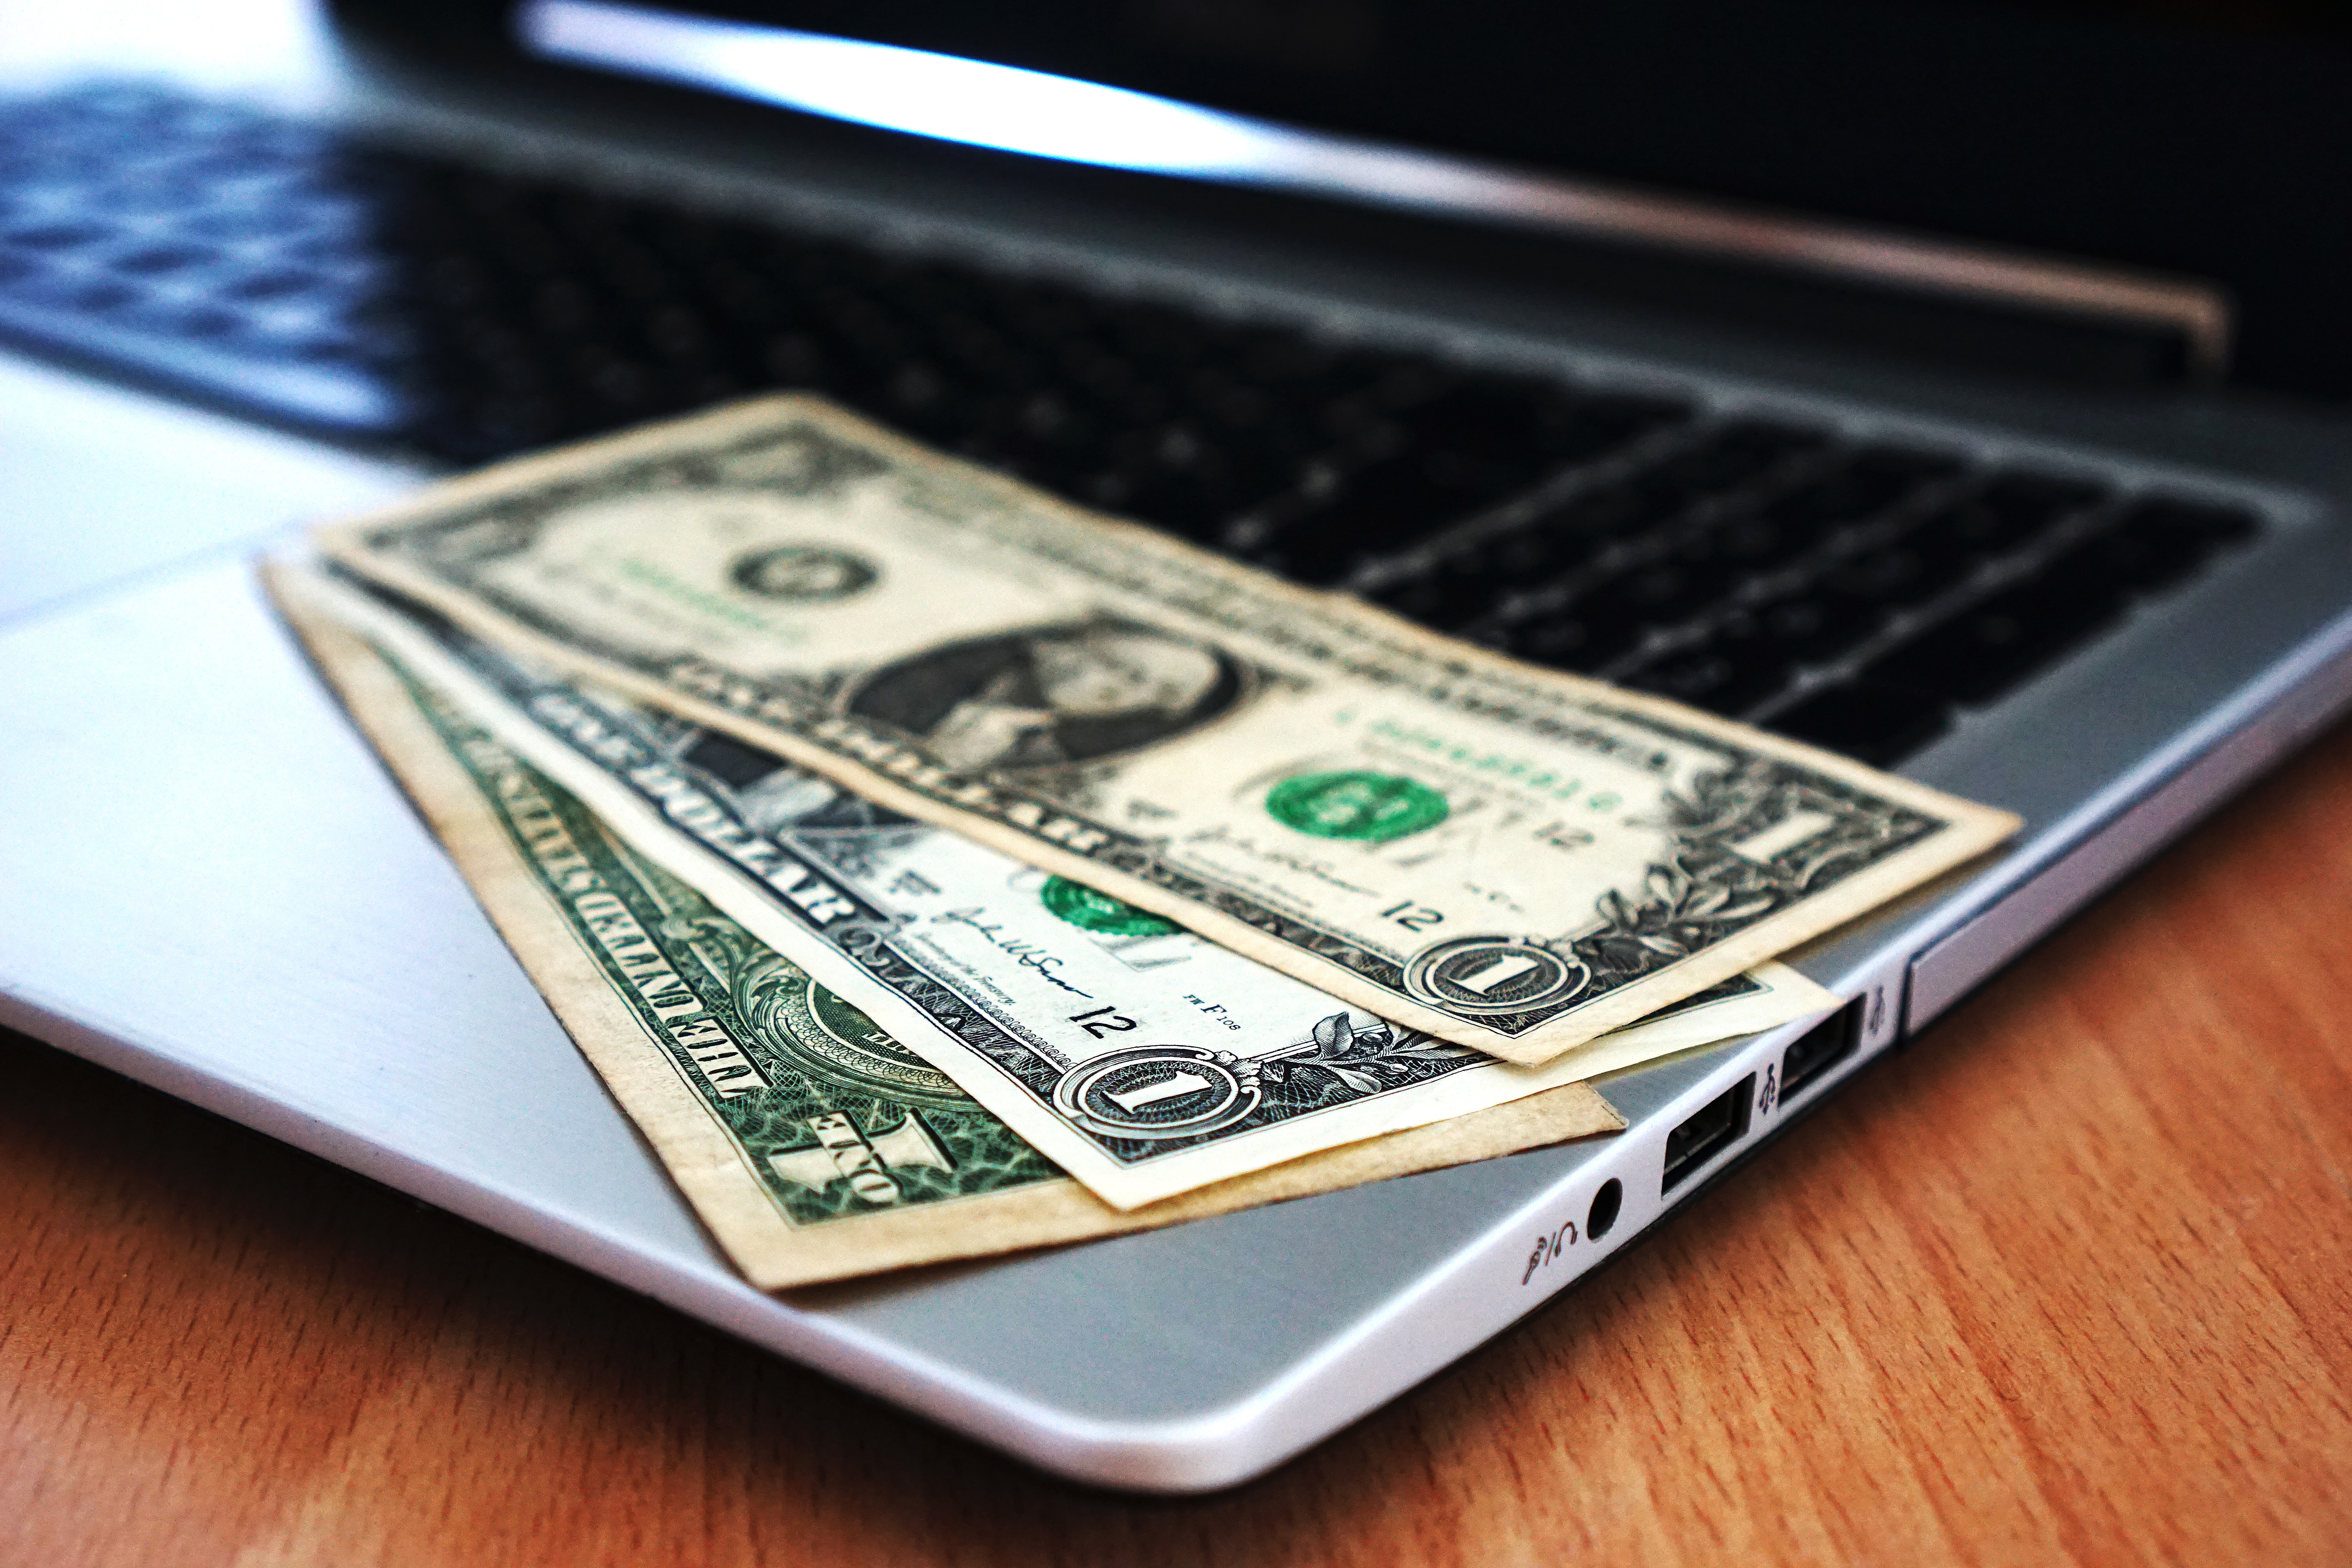
laptop, computer, keyboard, desktop, money, brand, cash, currency, dollar, jack, expensive, buy, document, cheap, portable, banknotes, save money, personal computer hardware